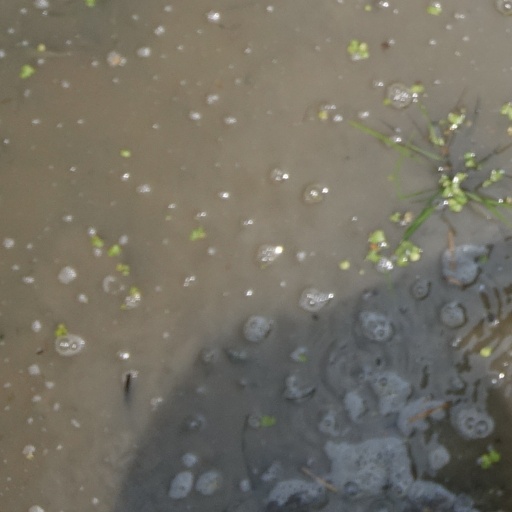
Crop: rice